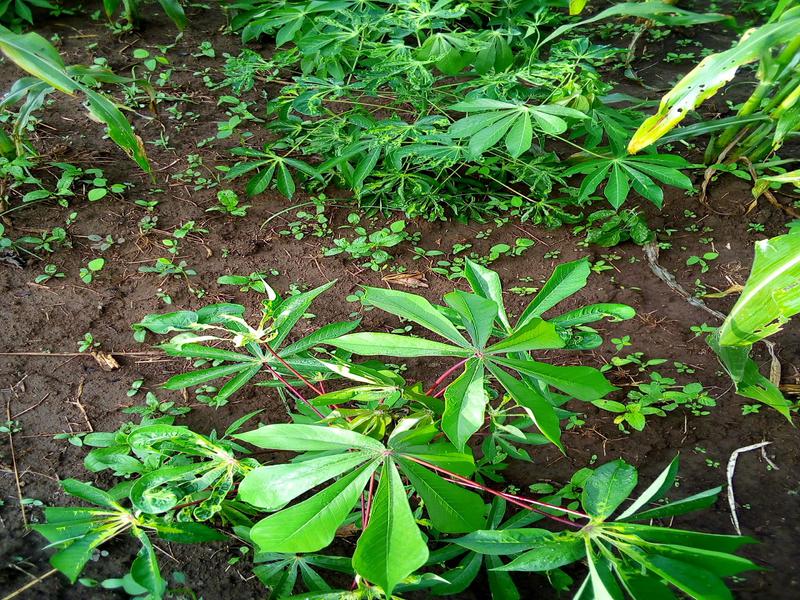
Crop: cassava
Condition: healthy